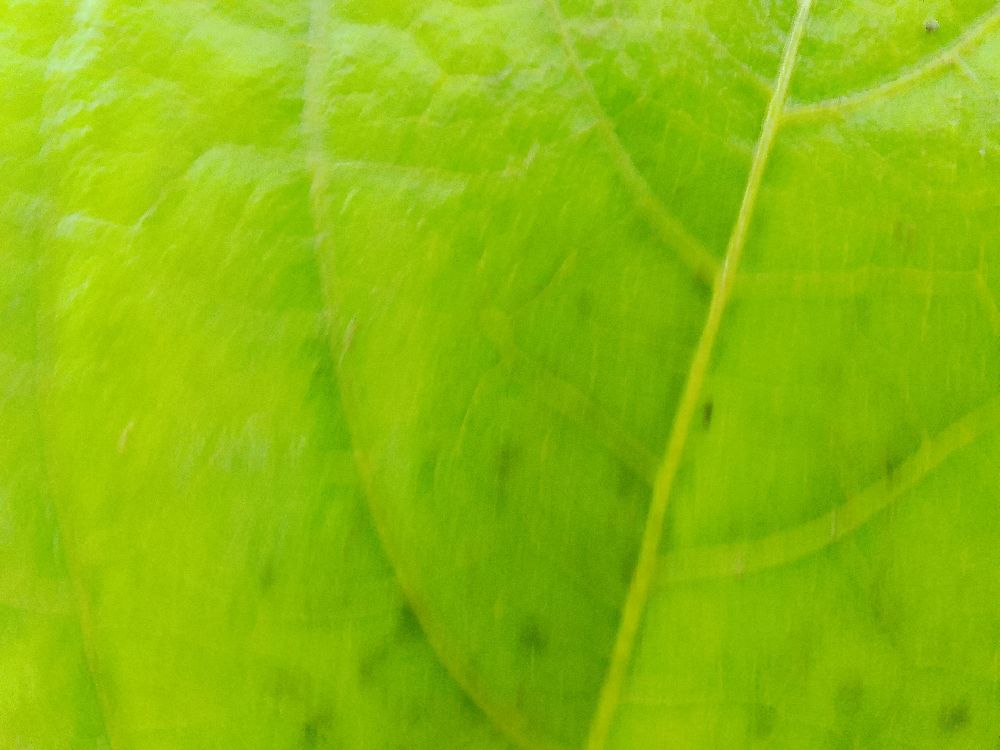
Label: healthy